Bilsby

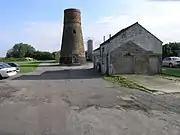
Bilsby Mill

Bilsby Parish Church, dedicated to the Holy Trinity, is a Grade II* listed building, dating from the 15th century. It was extensively repaired in 1841. The building is stuccoed, with an 18th-century stone tower with brick battlements. The pulpit stem is the bole of a tree, with steps cut from another. A memorial slab in the chancel commemorates Sir John Byllesby (died 1640), a prominent figure in his day. His descendant, Major H. M. Byllesby (US Air Service), largely aided a restoration of the church in 1918.